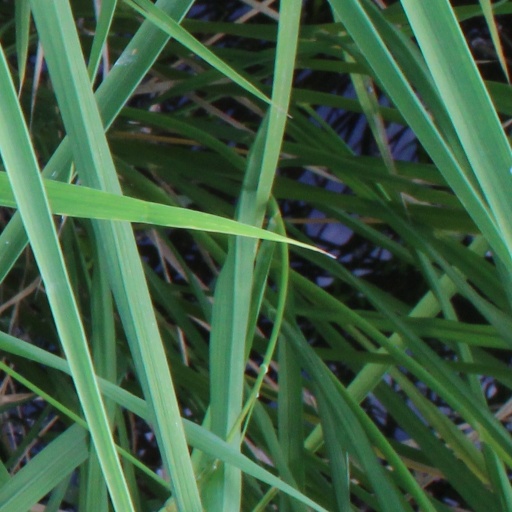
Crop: rice